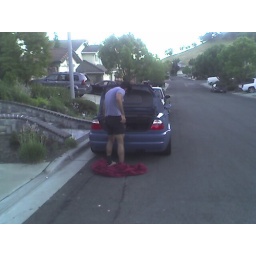
Parv changing for the gym out of the back of his car in front of my house